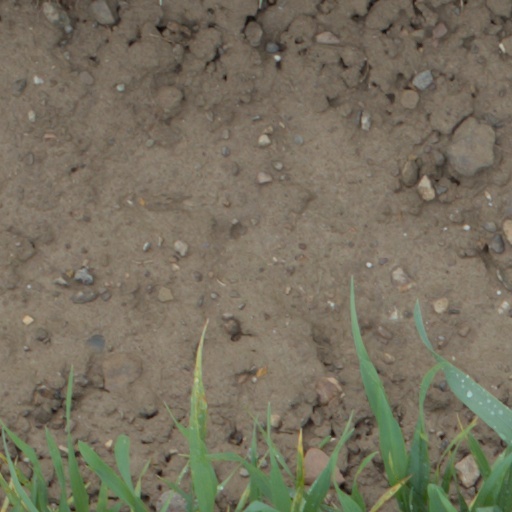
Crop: wheat